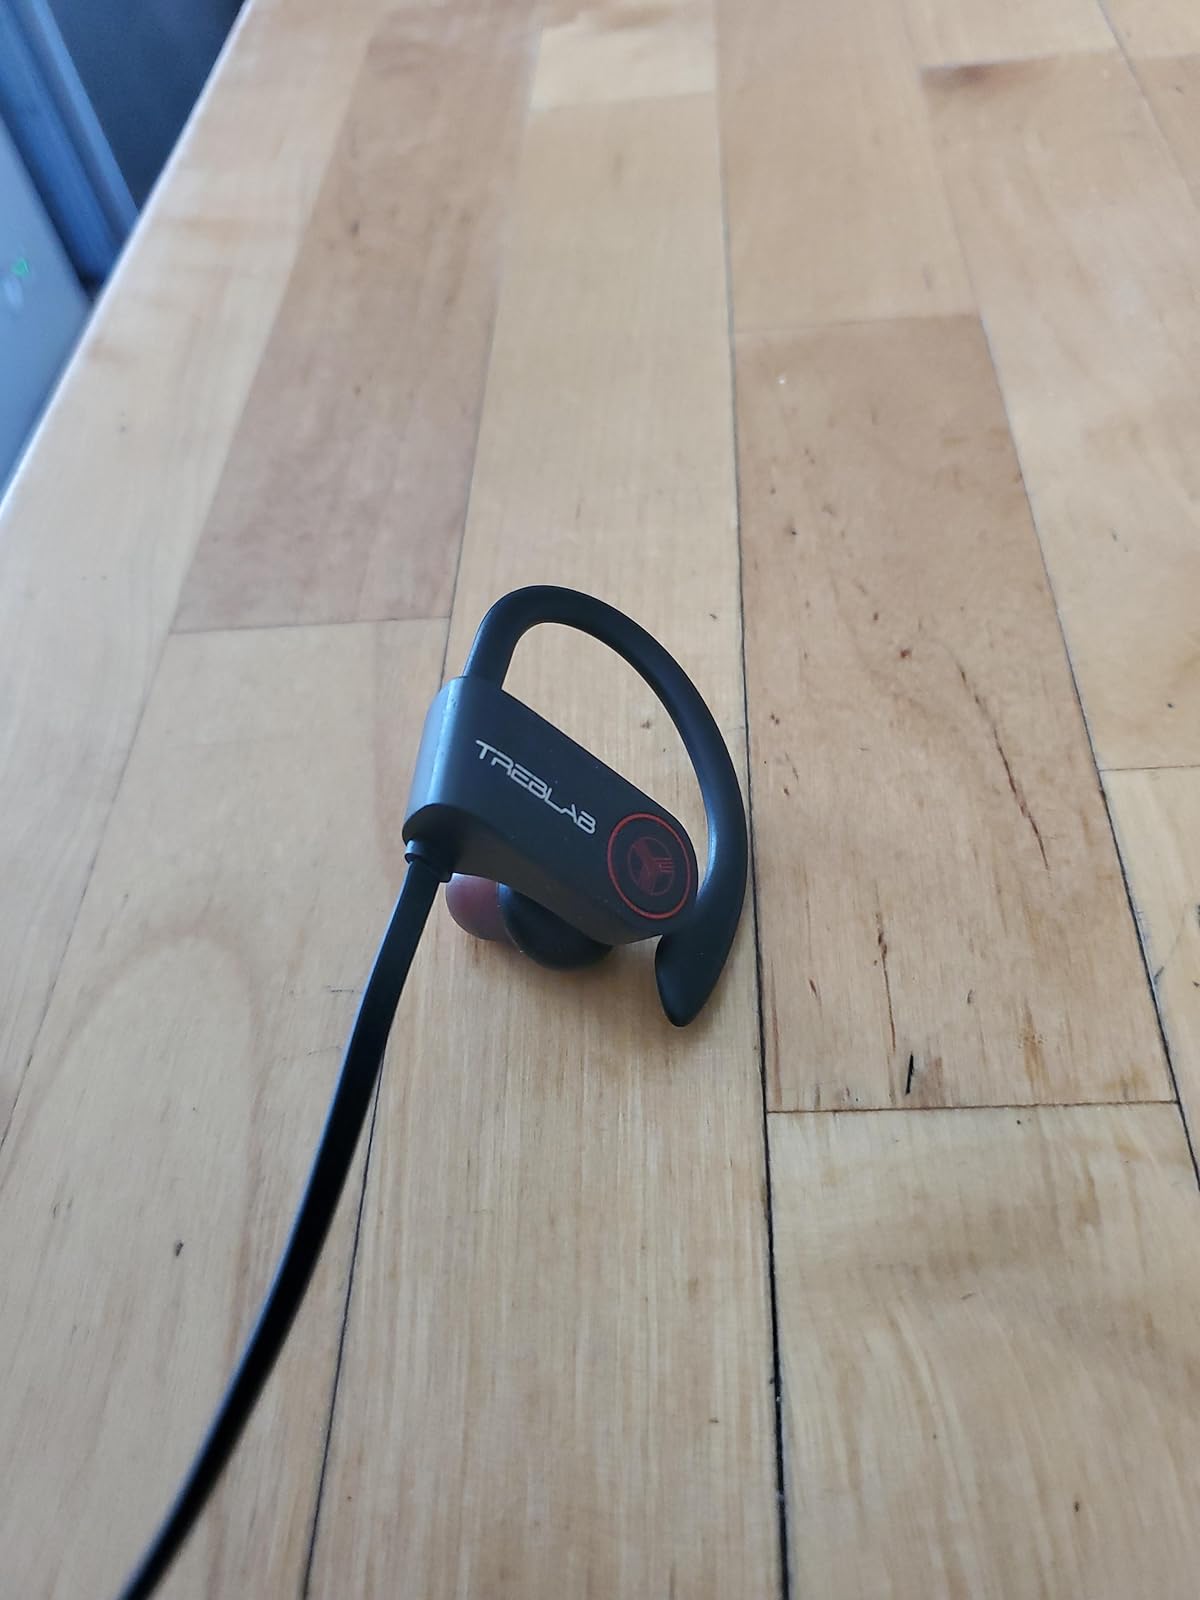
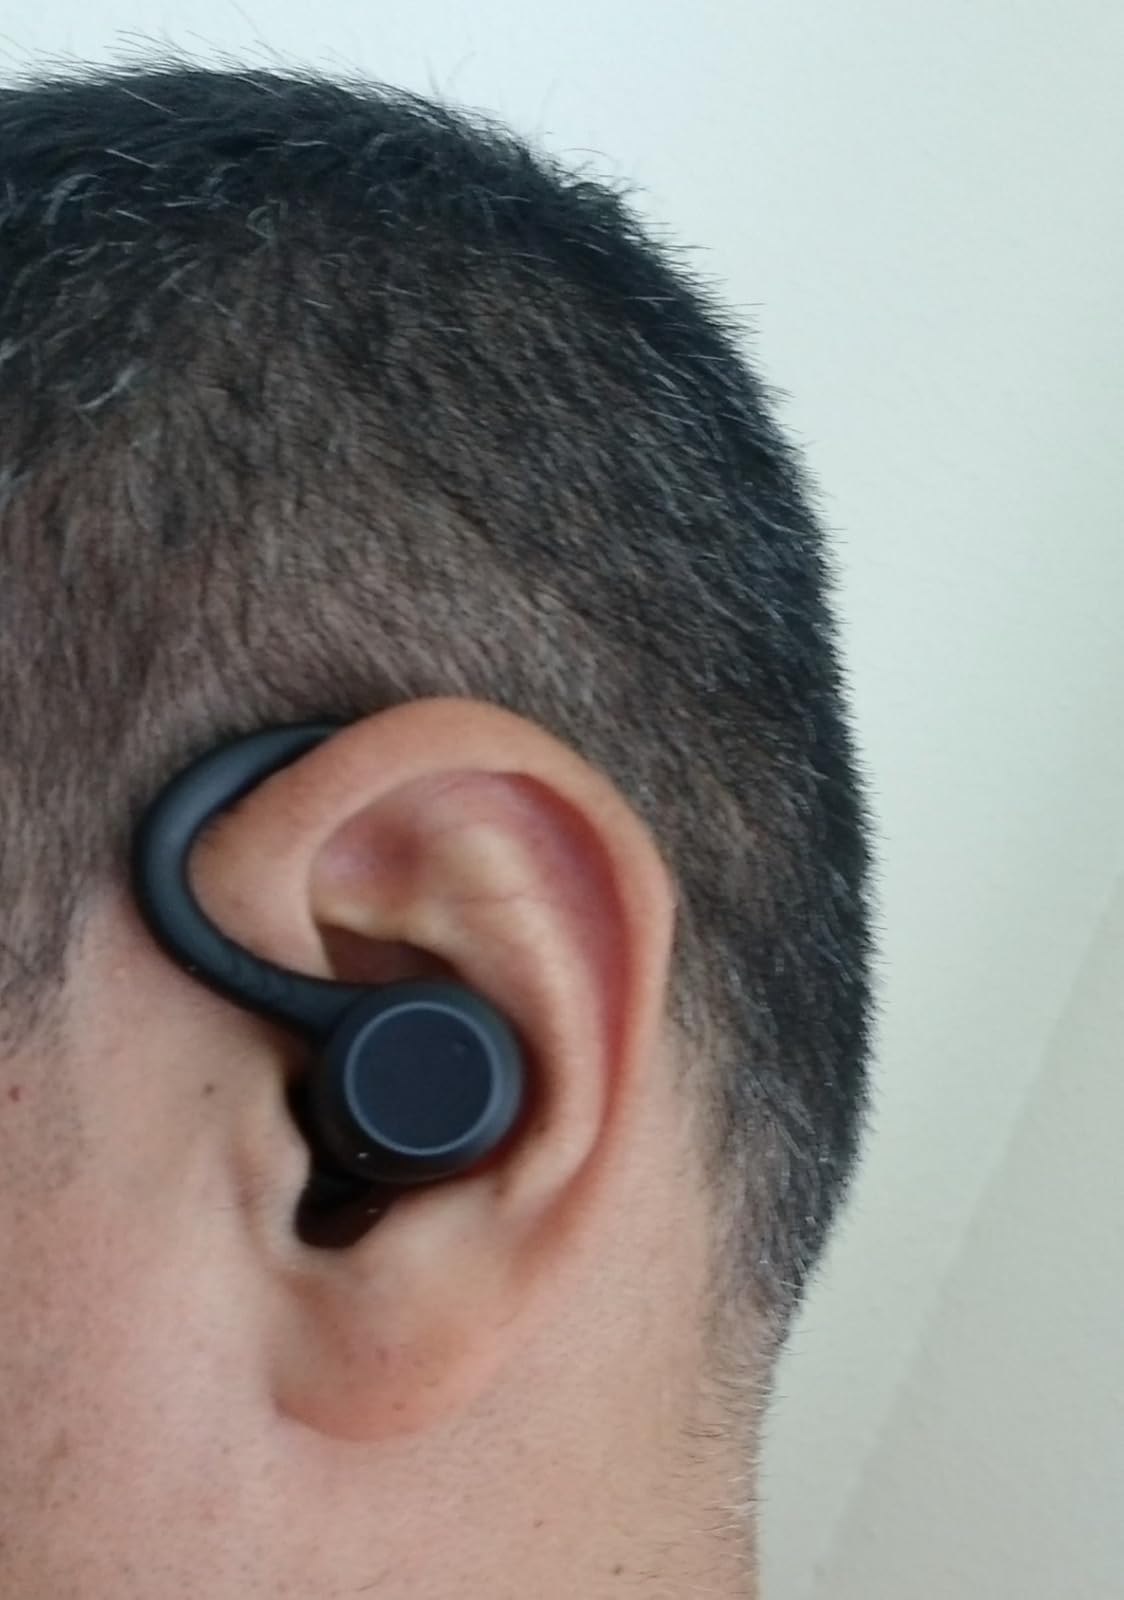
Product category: earbuds
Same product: no